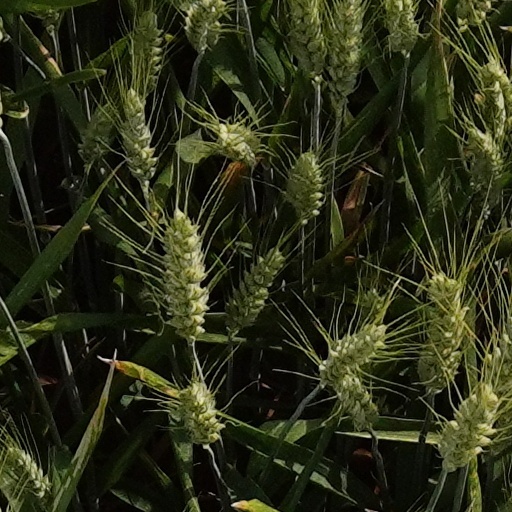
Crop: wheat